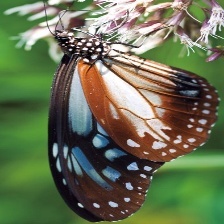
Species: CHESTNUT